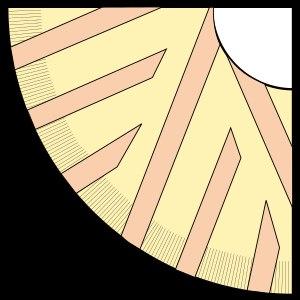
Une meule à grains est un objet technique, traditionnellement en pierre, qui permet le broyage, la trituration, le concassage, ou plus spécifiquement la mouture de diverses substances.